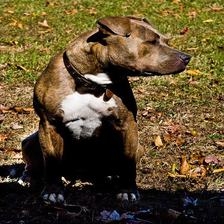
Species: dog
Breed: american pit bull terrier